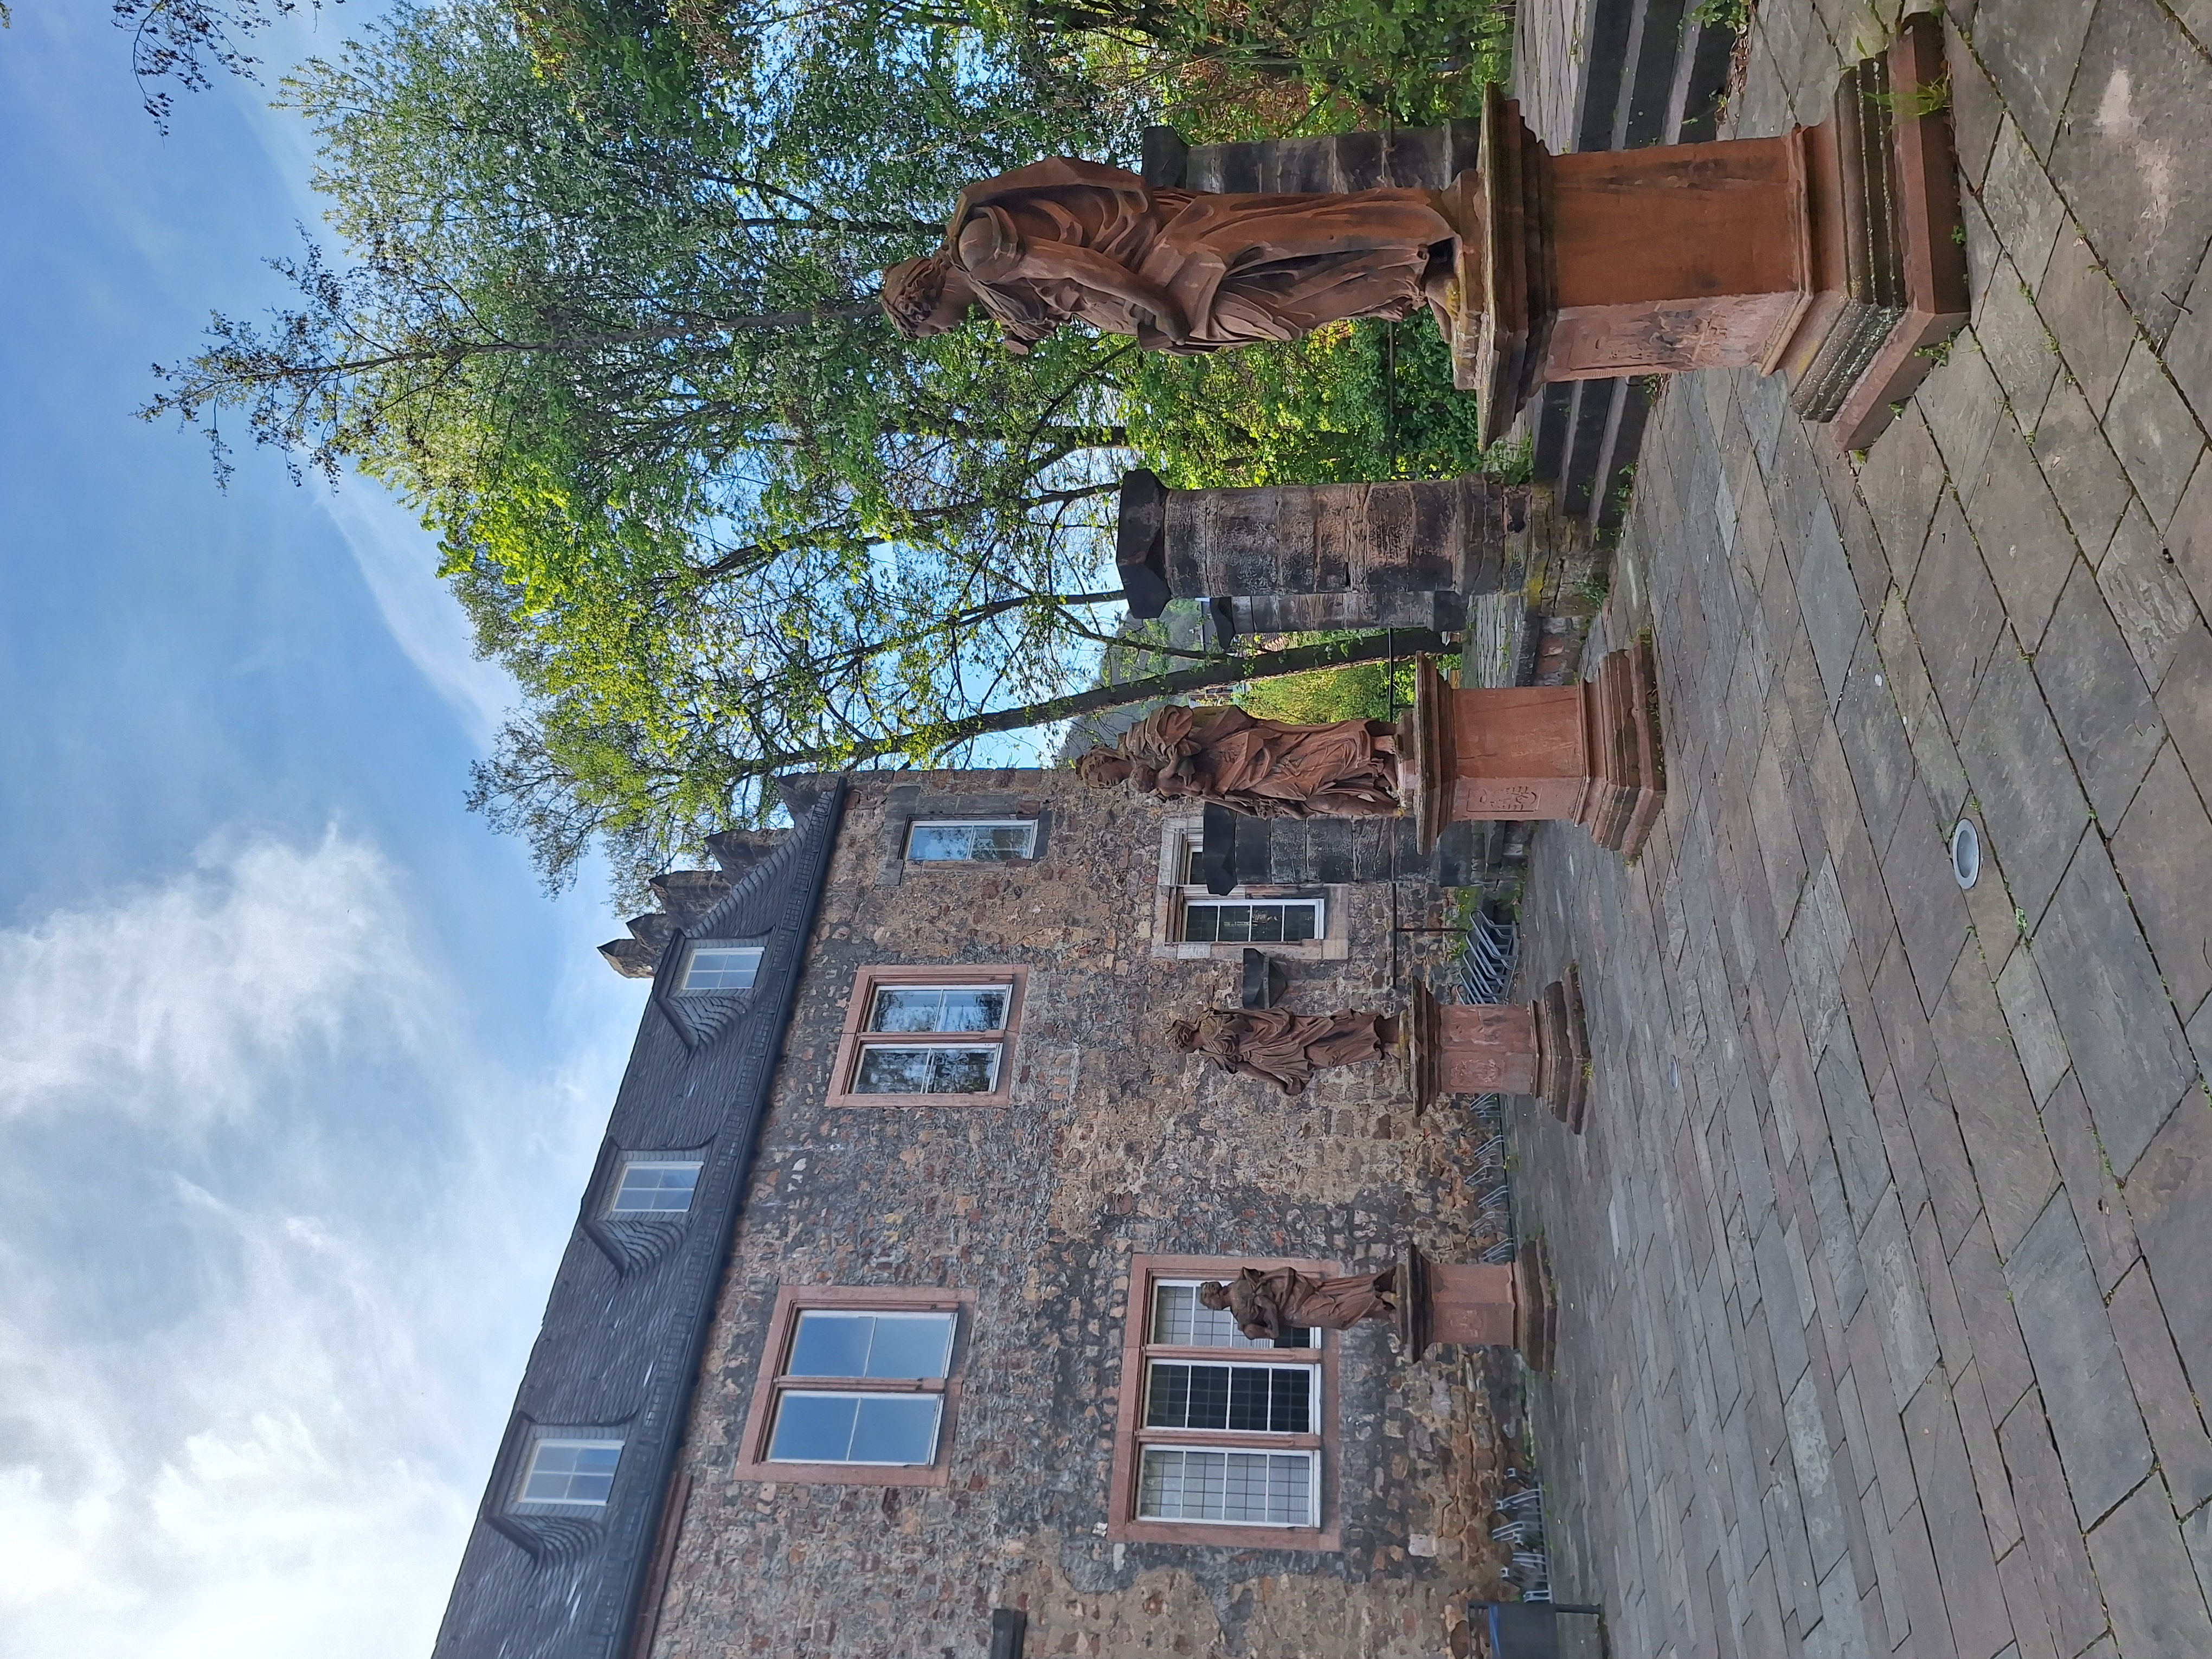
Building: Deutschhausstraße 10, Deutches Haus, Fachbereich Geographie